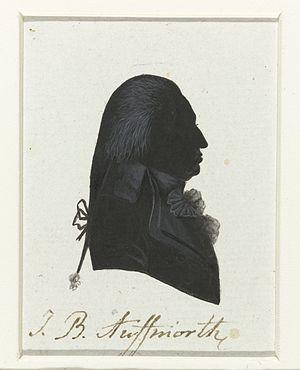
Joan Bernard Auffmorth, né le 9 novembre 1744 à Dinslaken et mort le 9 mars 1831 à Goor, est un homme politique néerlandais.